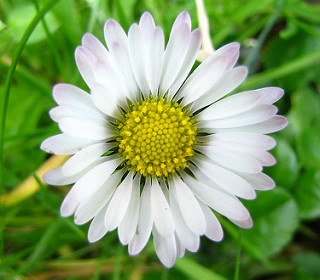
Flower: daisy